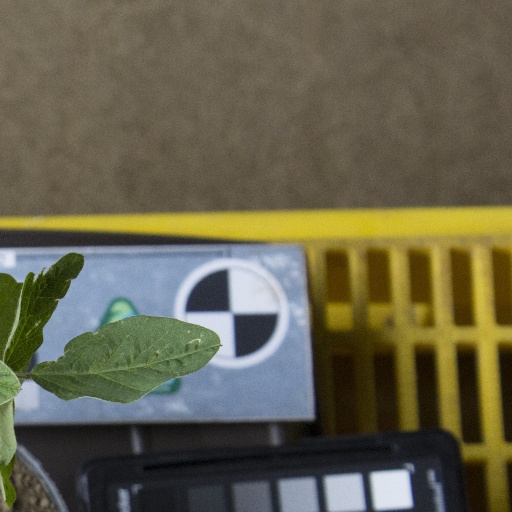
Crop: soybean